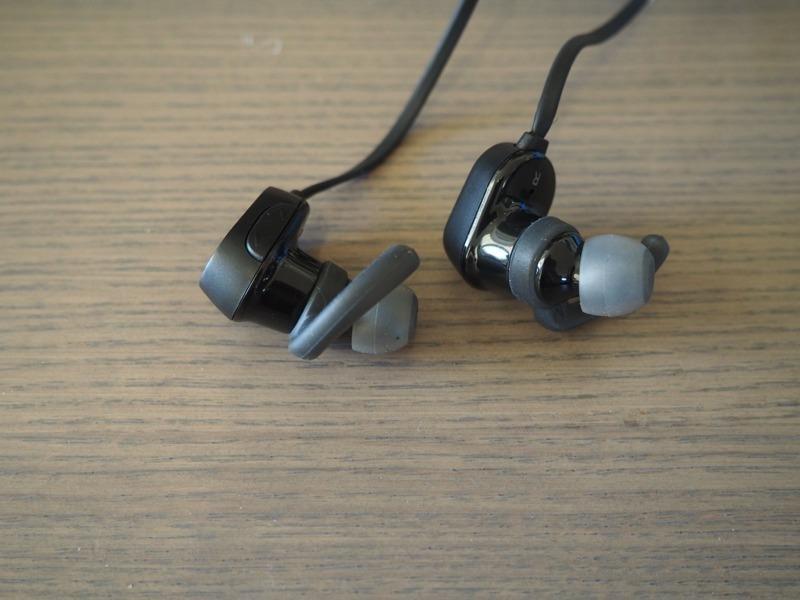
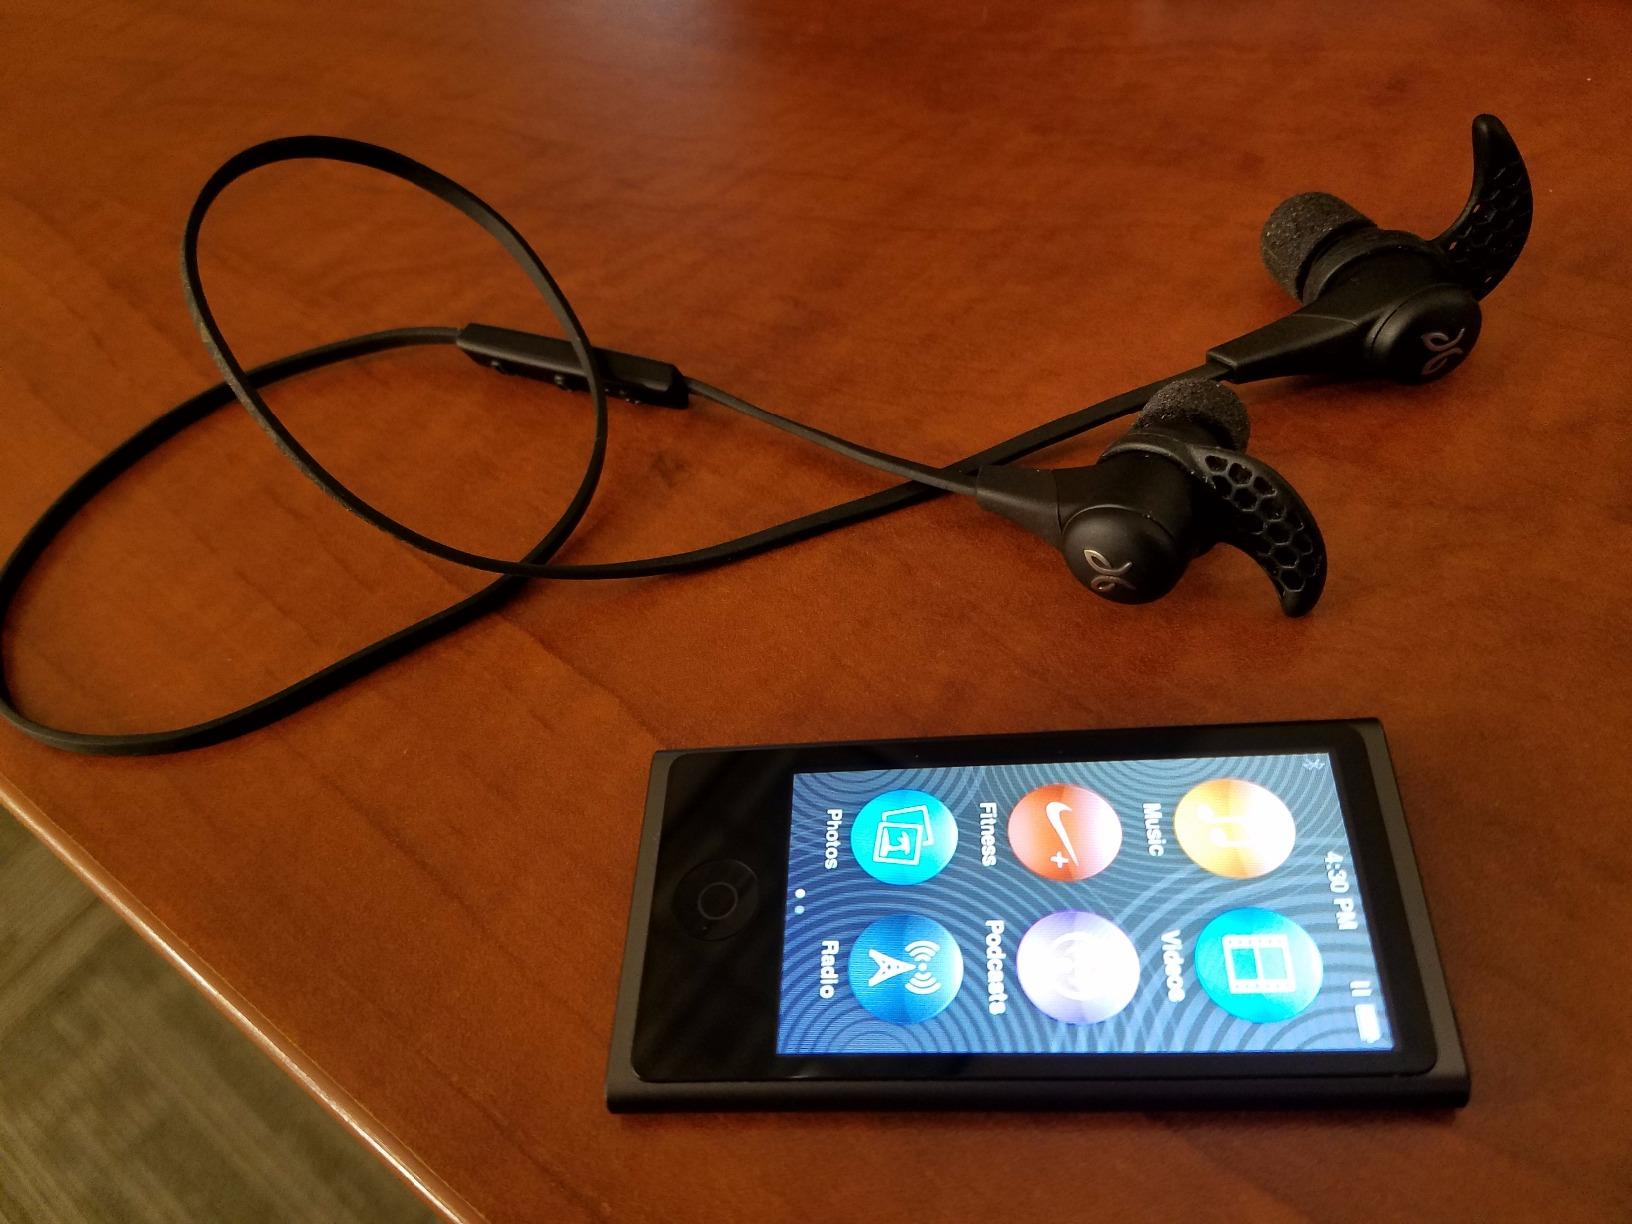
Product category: headphones
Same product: no